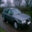
Label: automobile